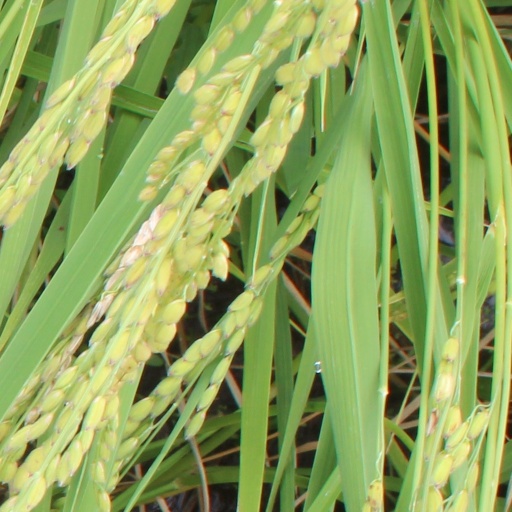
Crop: rice